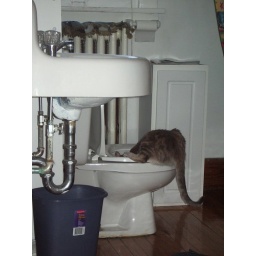
perhaps we are keeping the water bowl too close to the radiator in the kitchen. mazzy often prefers the pot